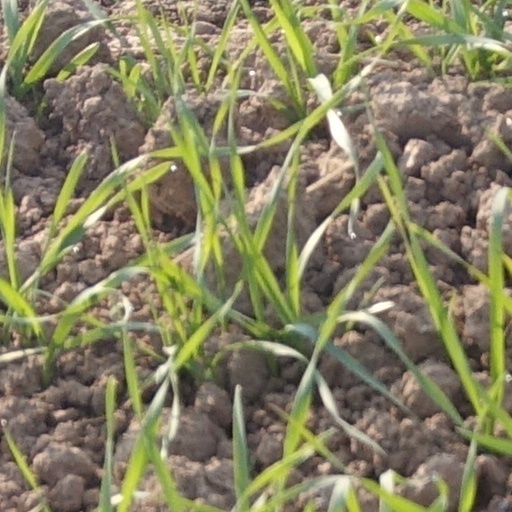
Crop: wheat